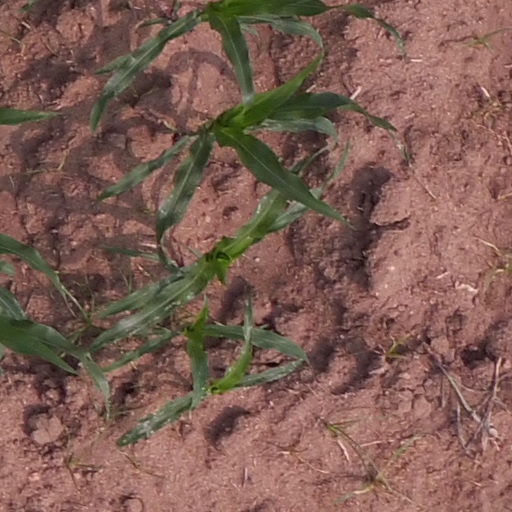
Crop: maize; corn